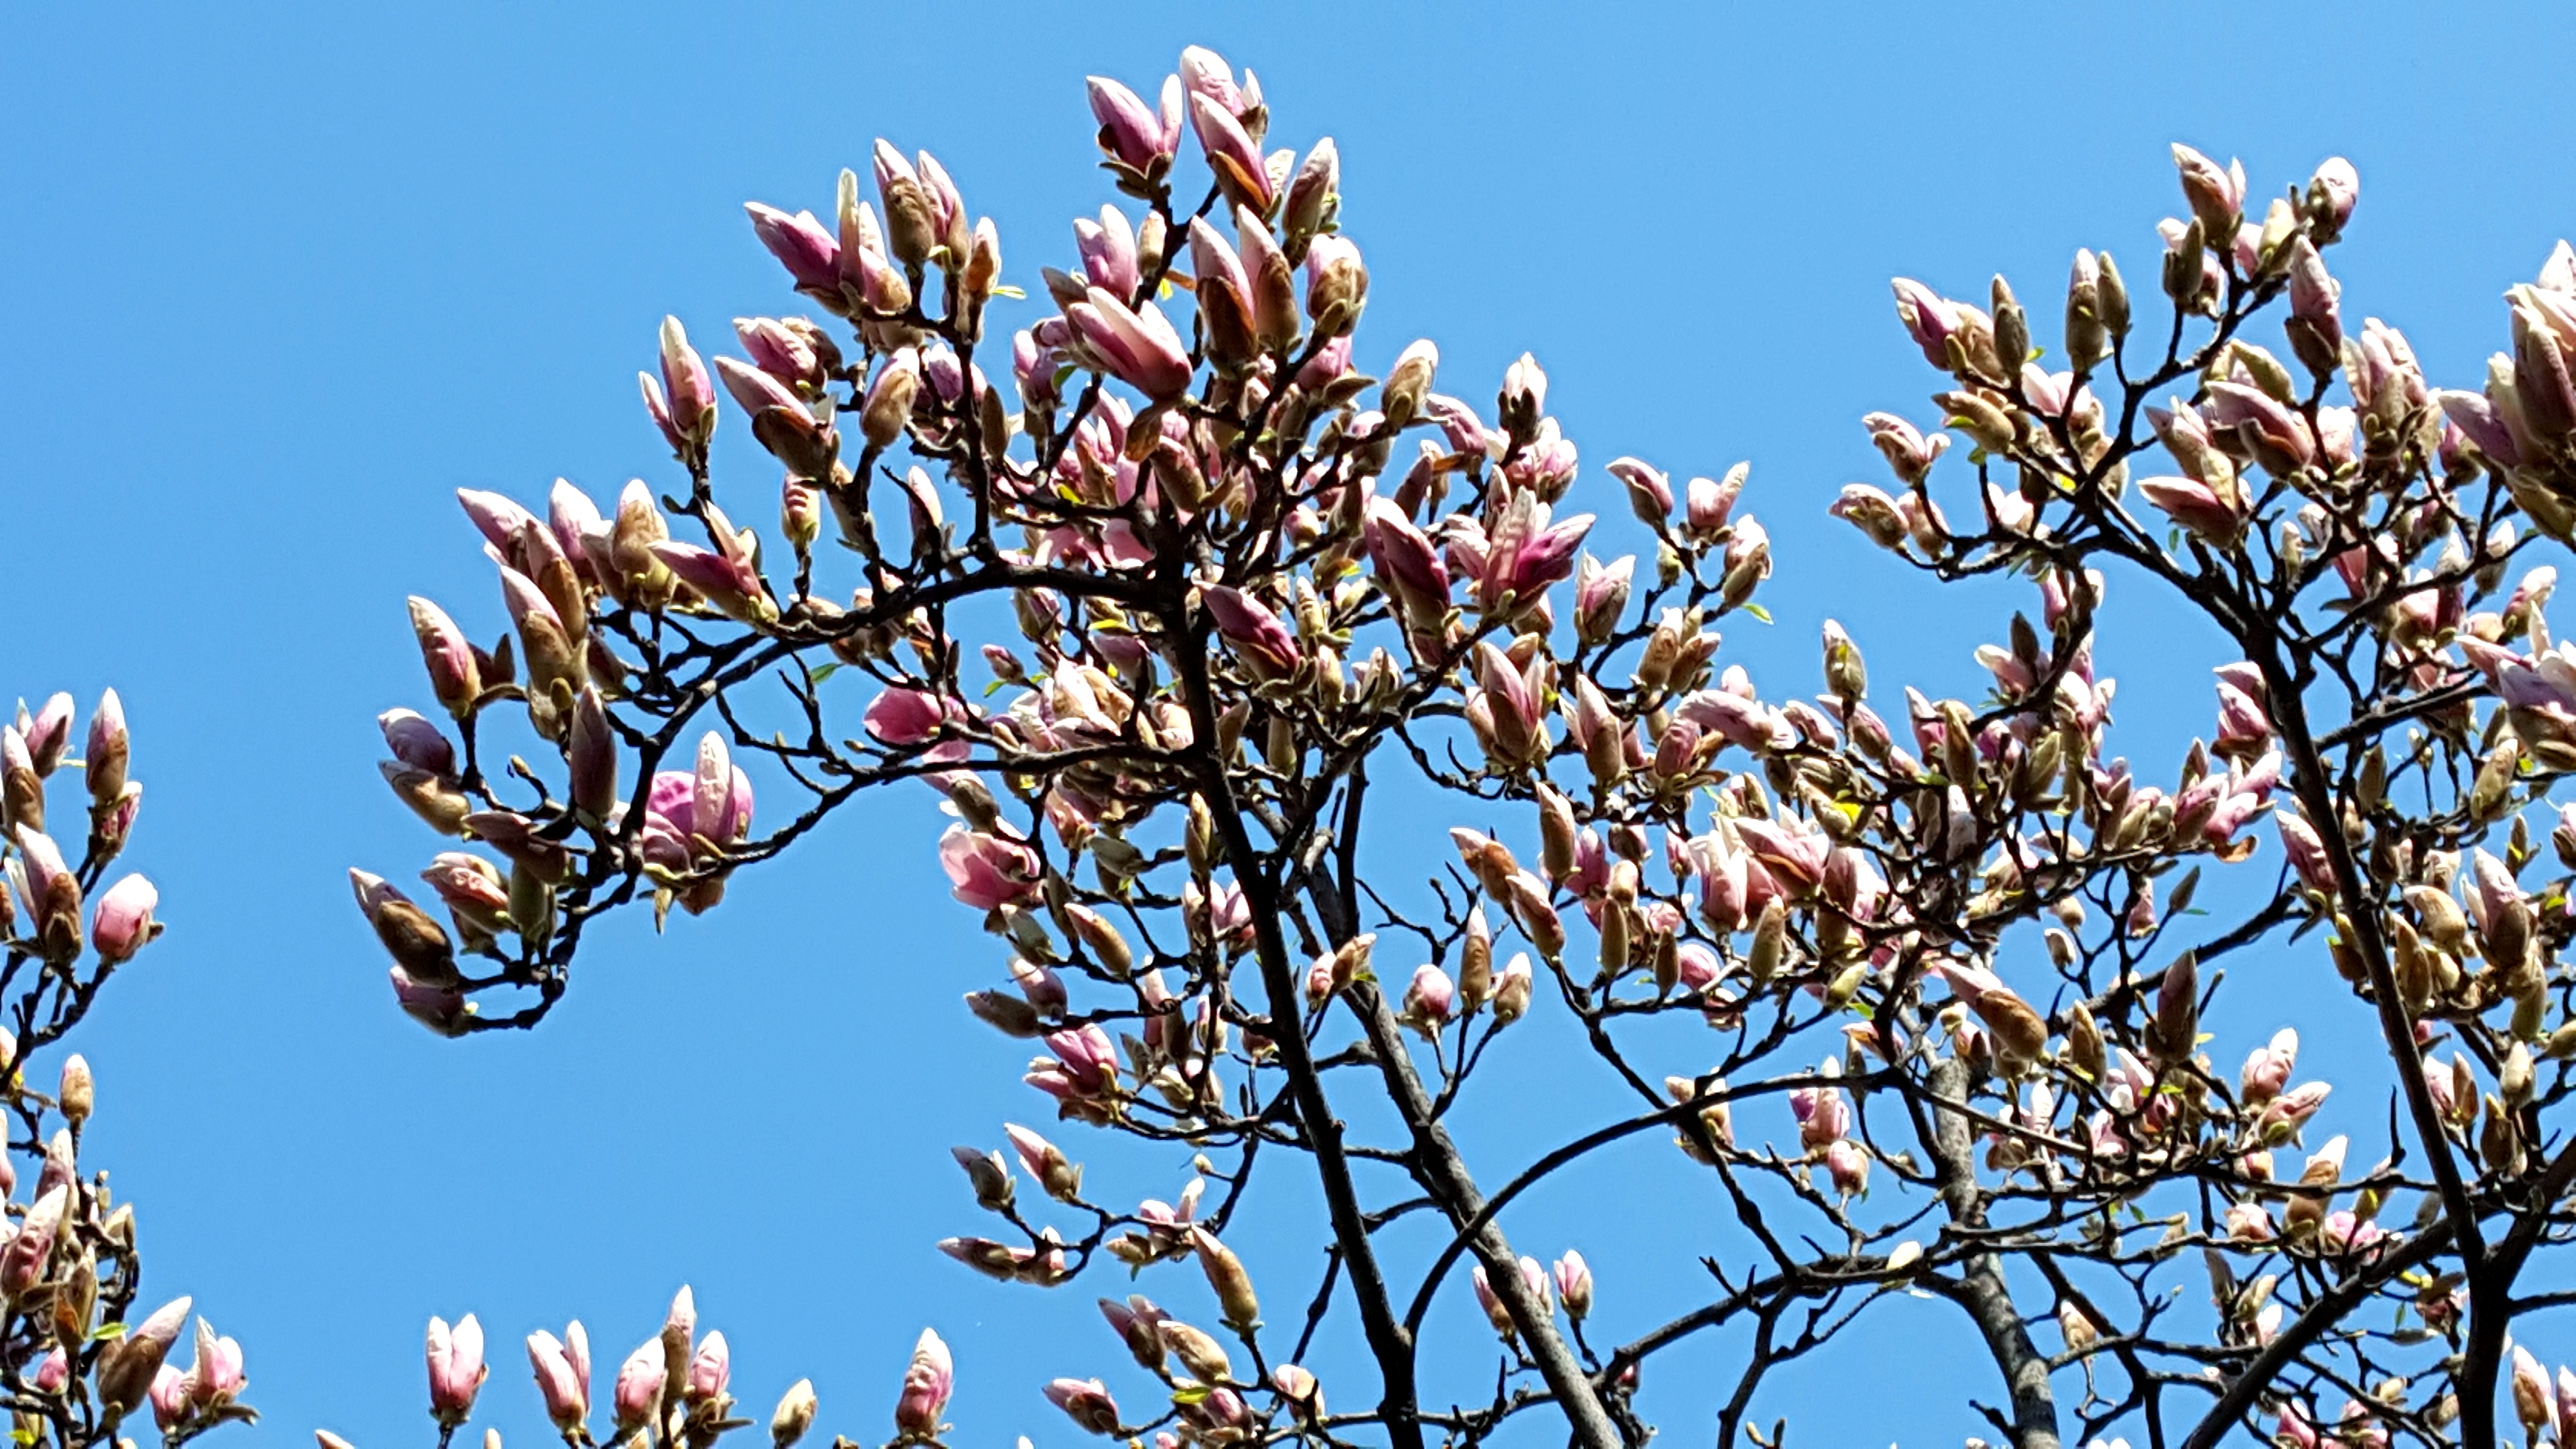
tree, branch, blossom, plant, sky, flower, spring, produce, botany, flora, season, flowers, shrub, magnolia, flowering plant, now magnolia, woody plant, land plant